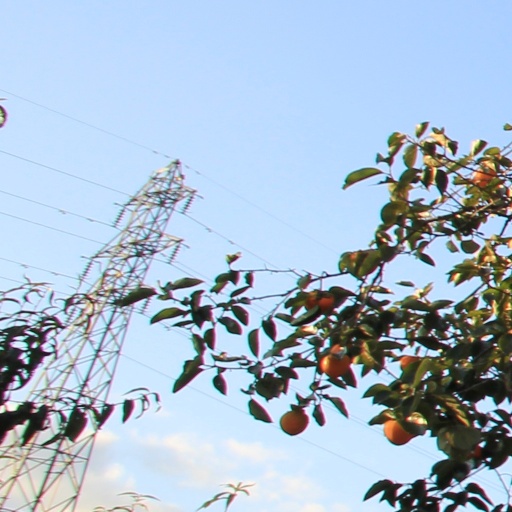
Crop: grape